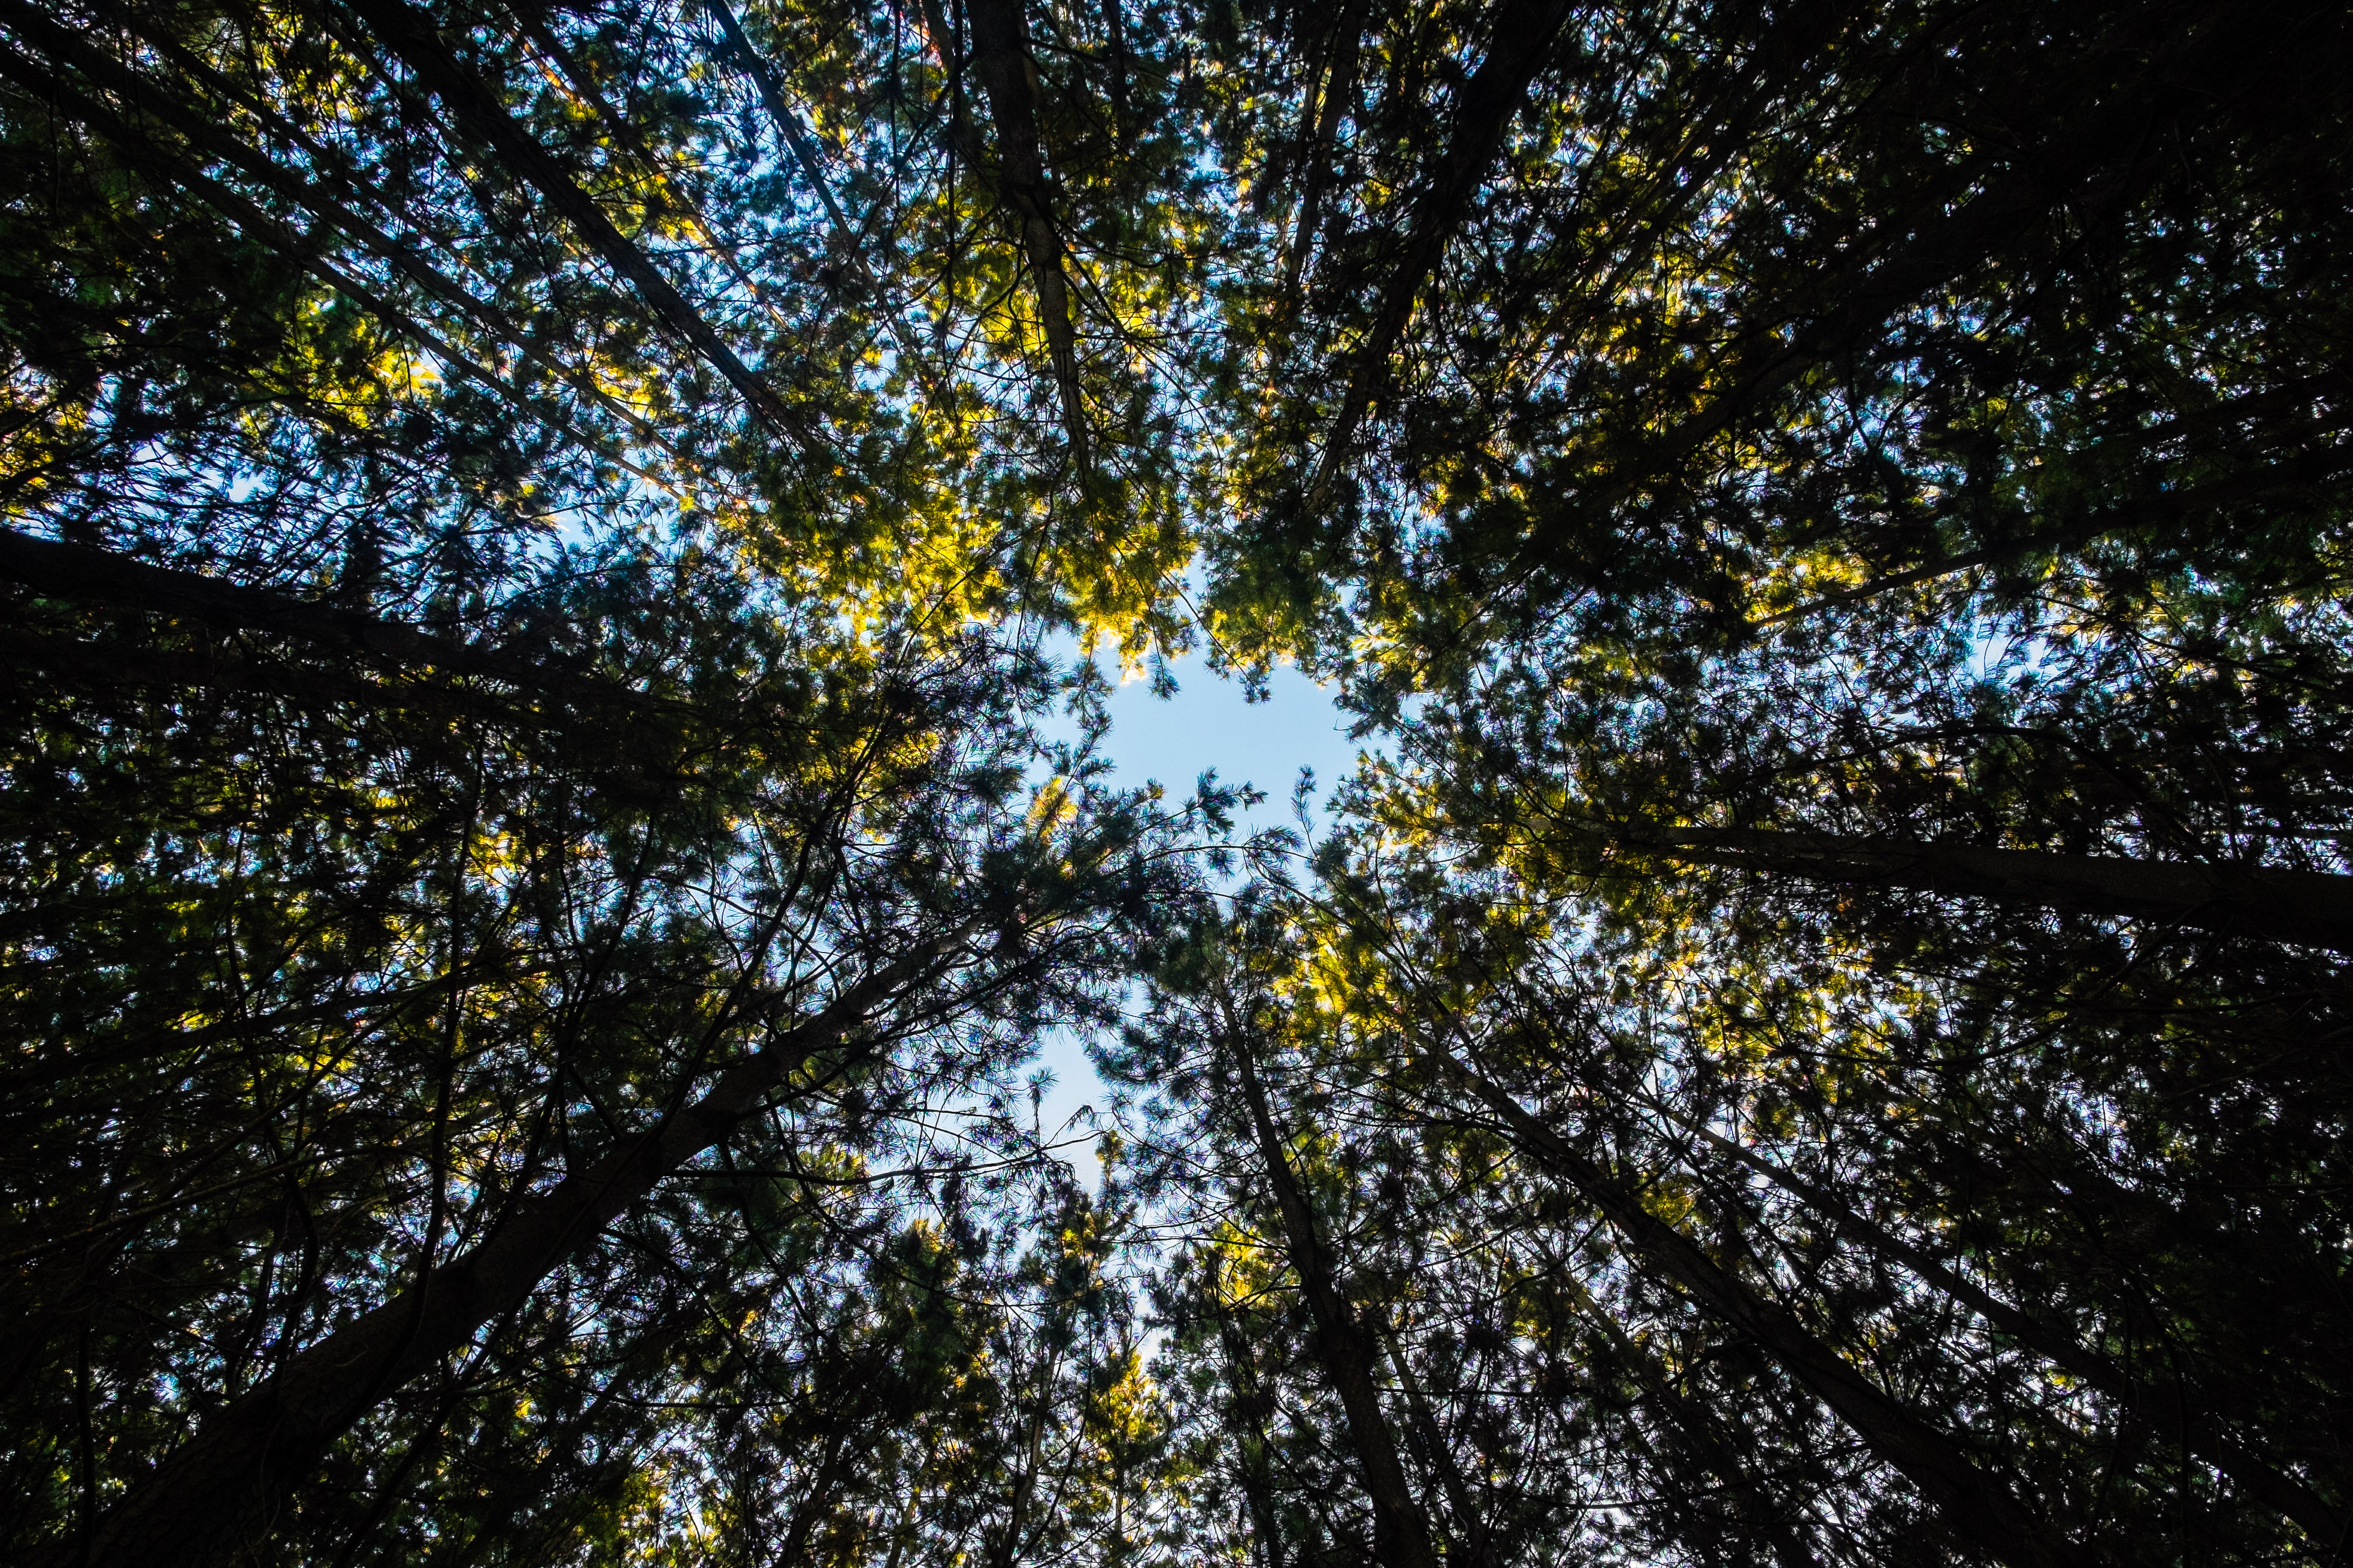
tree, nature, forest, outdoor, branch, light, plant, sky, sunlight, texture, leaf, flower, pattern, green, autumn, season, trees, publicdomain, background, bluesky, deciduous, woodland, habitat, natural environment, woody plant